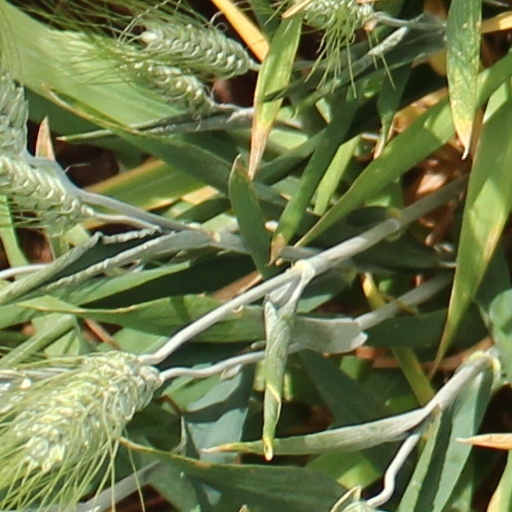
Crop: wheat